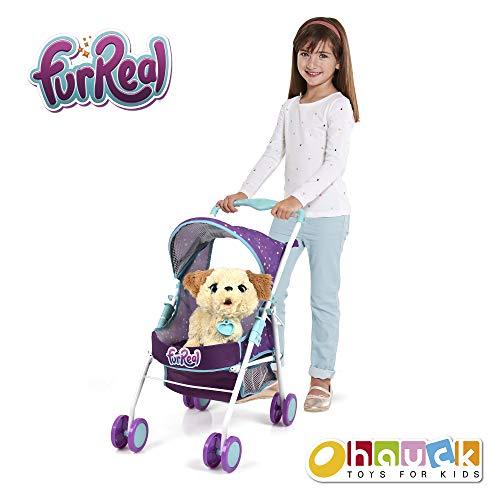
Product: Hauck Furreal Pet Stroller
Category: Toys & Games | Dolls & Accessories | Doll Accessories
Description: Pet Stroller with a large storage basket.
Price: $24.99
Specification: ProductDimensions:18.7x11x3.5inches|ItemWeight:3.05pounds|ShippingWeight:3.05pounds(Viewshippingratesandpolicies)|ASIN:B07KBLSXL3|Itemmodelnumber:D75485|Manufacturerrecommendedage:3yearsandup